Bolo Yeung

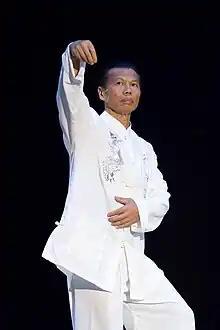
Bolo Yeung in 2010

Yeung Sze (born February 7, 1946), better known as Bolo Yeung, is a Hong Kong former competitive bodybuilder, martial artist, and actor. Primarily known for playing villains in action and martial arts films, he is regarded as one of the most influential actors in martial arts cinema.